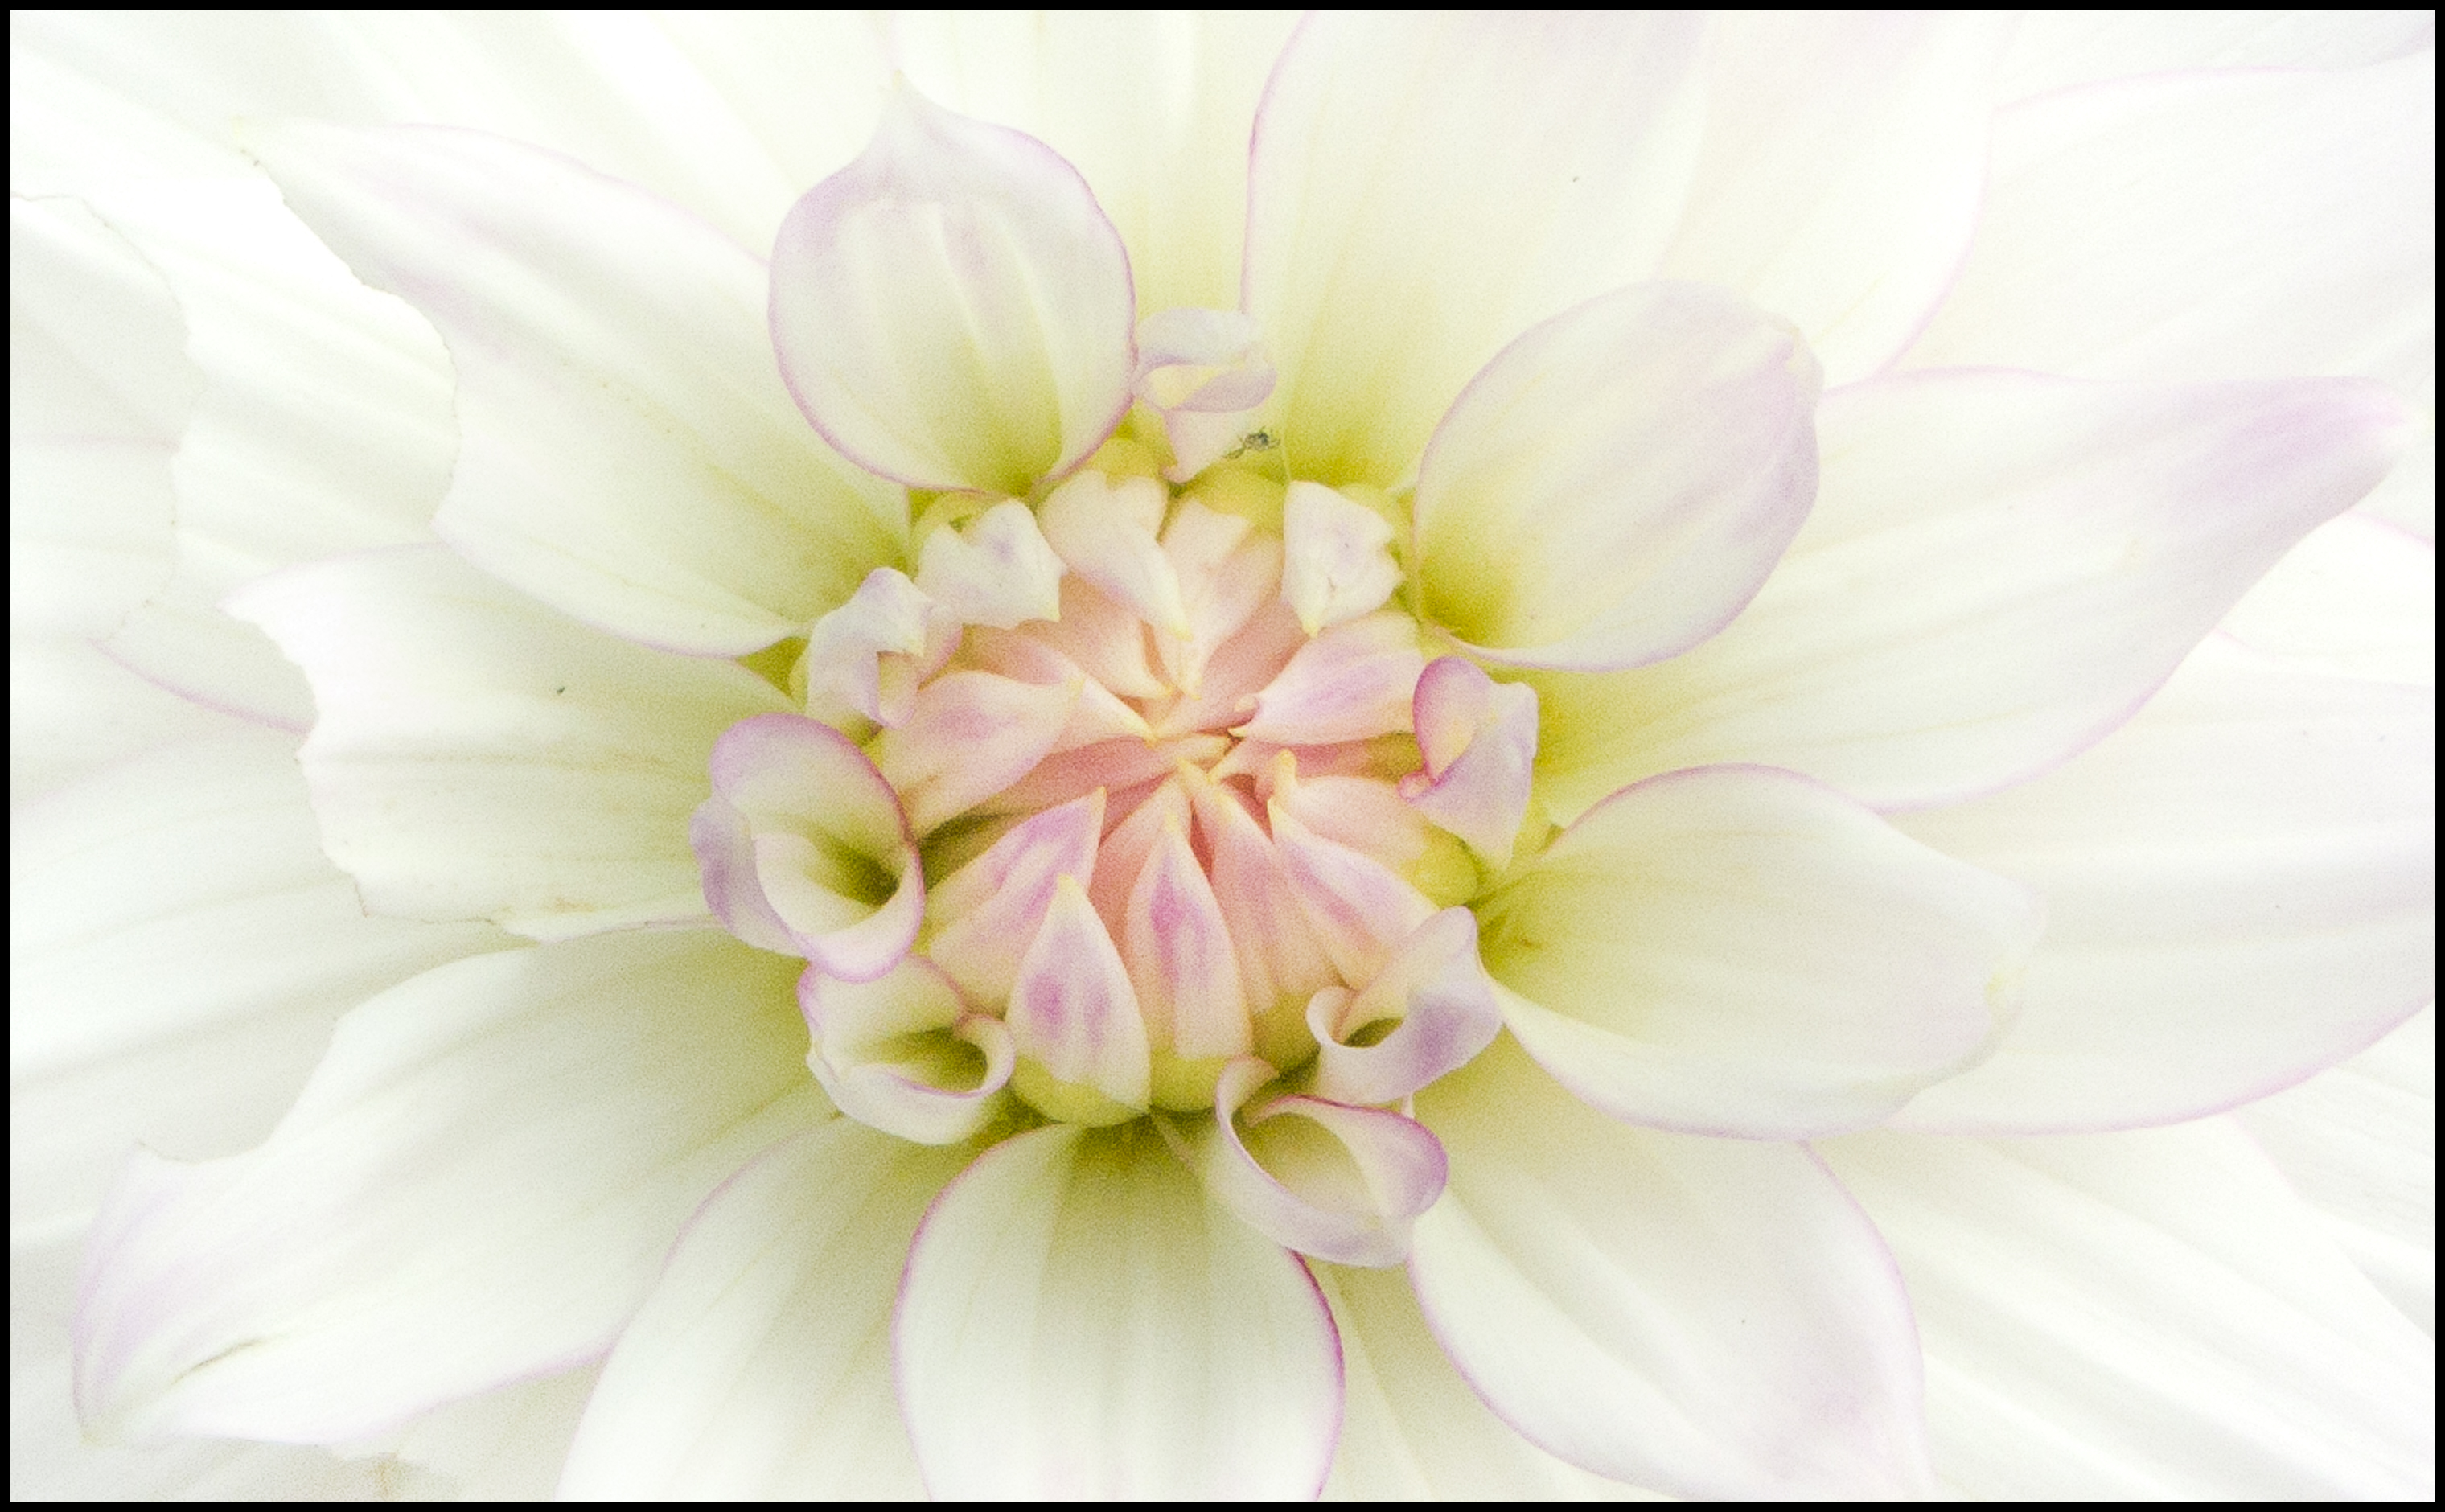
blossom, plant, white, flower, petal, bloom, wild, green, macro, peaceful, garden, pink, flora, dahlia, lotus, horticulture, floristry, gentle, subtle, hikey, centred, flowering plant, daisy family, land plant, chrysanths